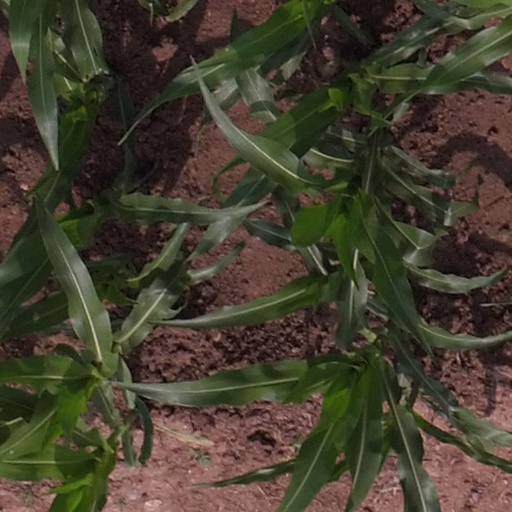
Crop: maize; corn